Cardinals created by John Paul II

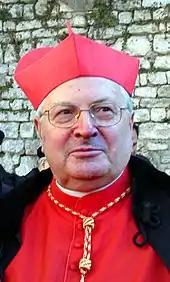
Angelo Sodano (1927–2022), made a cardinal on 28 June 1991.

On 29 May 1991, John Paul announced he would create 22 cardinals at a consistory on 28 June and revealed the name of one he had created "in pectore" in 1979, Ignatius Kung Pin-mei. This increased the number of cardinal electors to 120 from 100. It also raised to 13 the number cardinals from the Soviet Union and nations of the recently dissolved Warsaw Pact. The total number of cardinals reached 162 after the consistory.